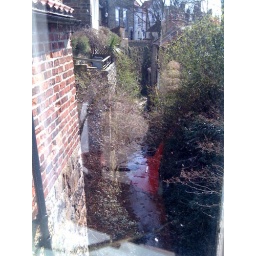
cuppatea and a slice of fruit cake in Robin Hood's Bay